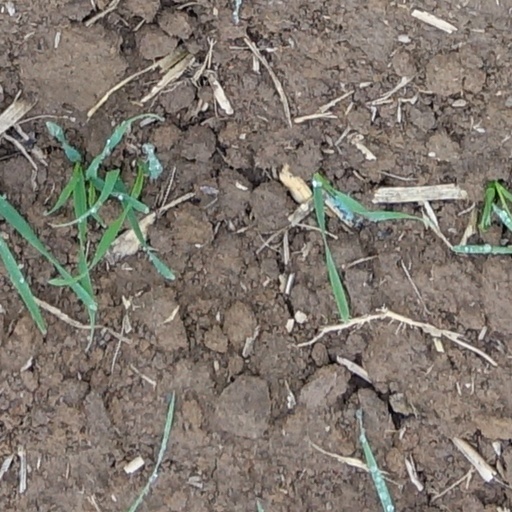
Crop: wheat